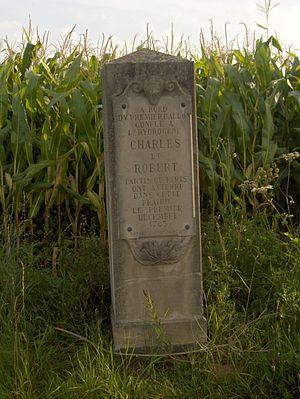
Nesles-la-Vallée est une commune française située dans le département du Val-d'Oise en région Île-de-France. C'est une commune du parc naturel régional du Vexin français.
Les frères Robert sont deux frères Anne-Jean Robert et Nicolas-Louis Robert alias Marie-Noël Robert, ingénieurs et aérostiers, qui ont construit avec le professeur Jacques Charles, le premier ballon à gaz d'hydrogène qui a volé depuis le centre de Paris le 27 août 1783.